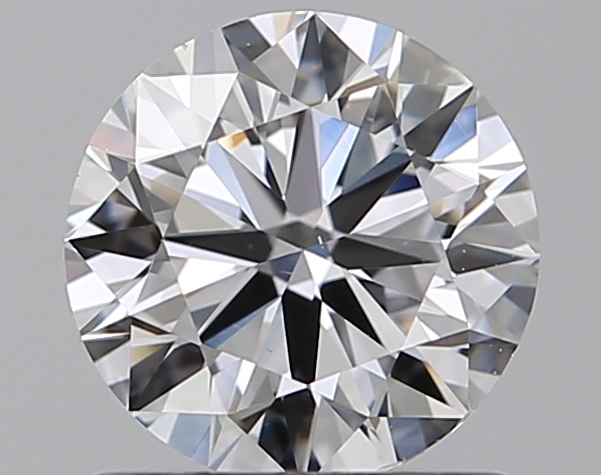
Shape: round
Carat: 0.9
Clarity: VS2
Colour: D
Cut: VG
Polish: EX
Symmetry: VG
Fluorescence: N
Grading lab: GIA
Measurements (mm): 6.14 x 6.19 x 3.75